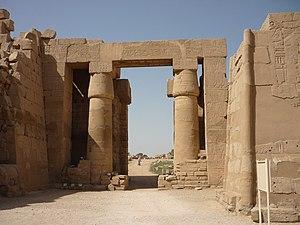
Porte sud de la première cour, enceinte d'Amon-Ra de Karnak, Égypte
Amemet, est une déesse du panthéon égyptien portant la couronne rouge.